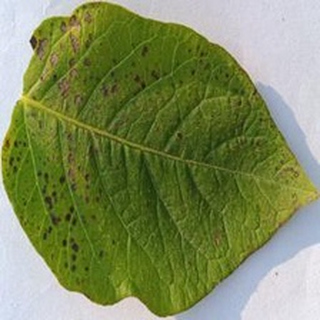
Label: potato_early_blight